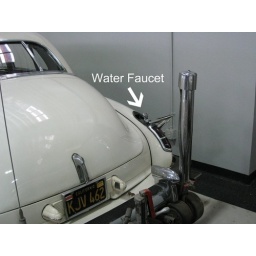
Notice the water faucet located above the tail light! This car has everything...